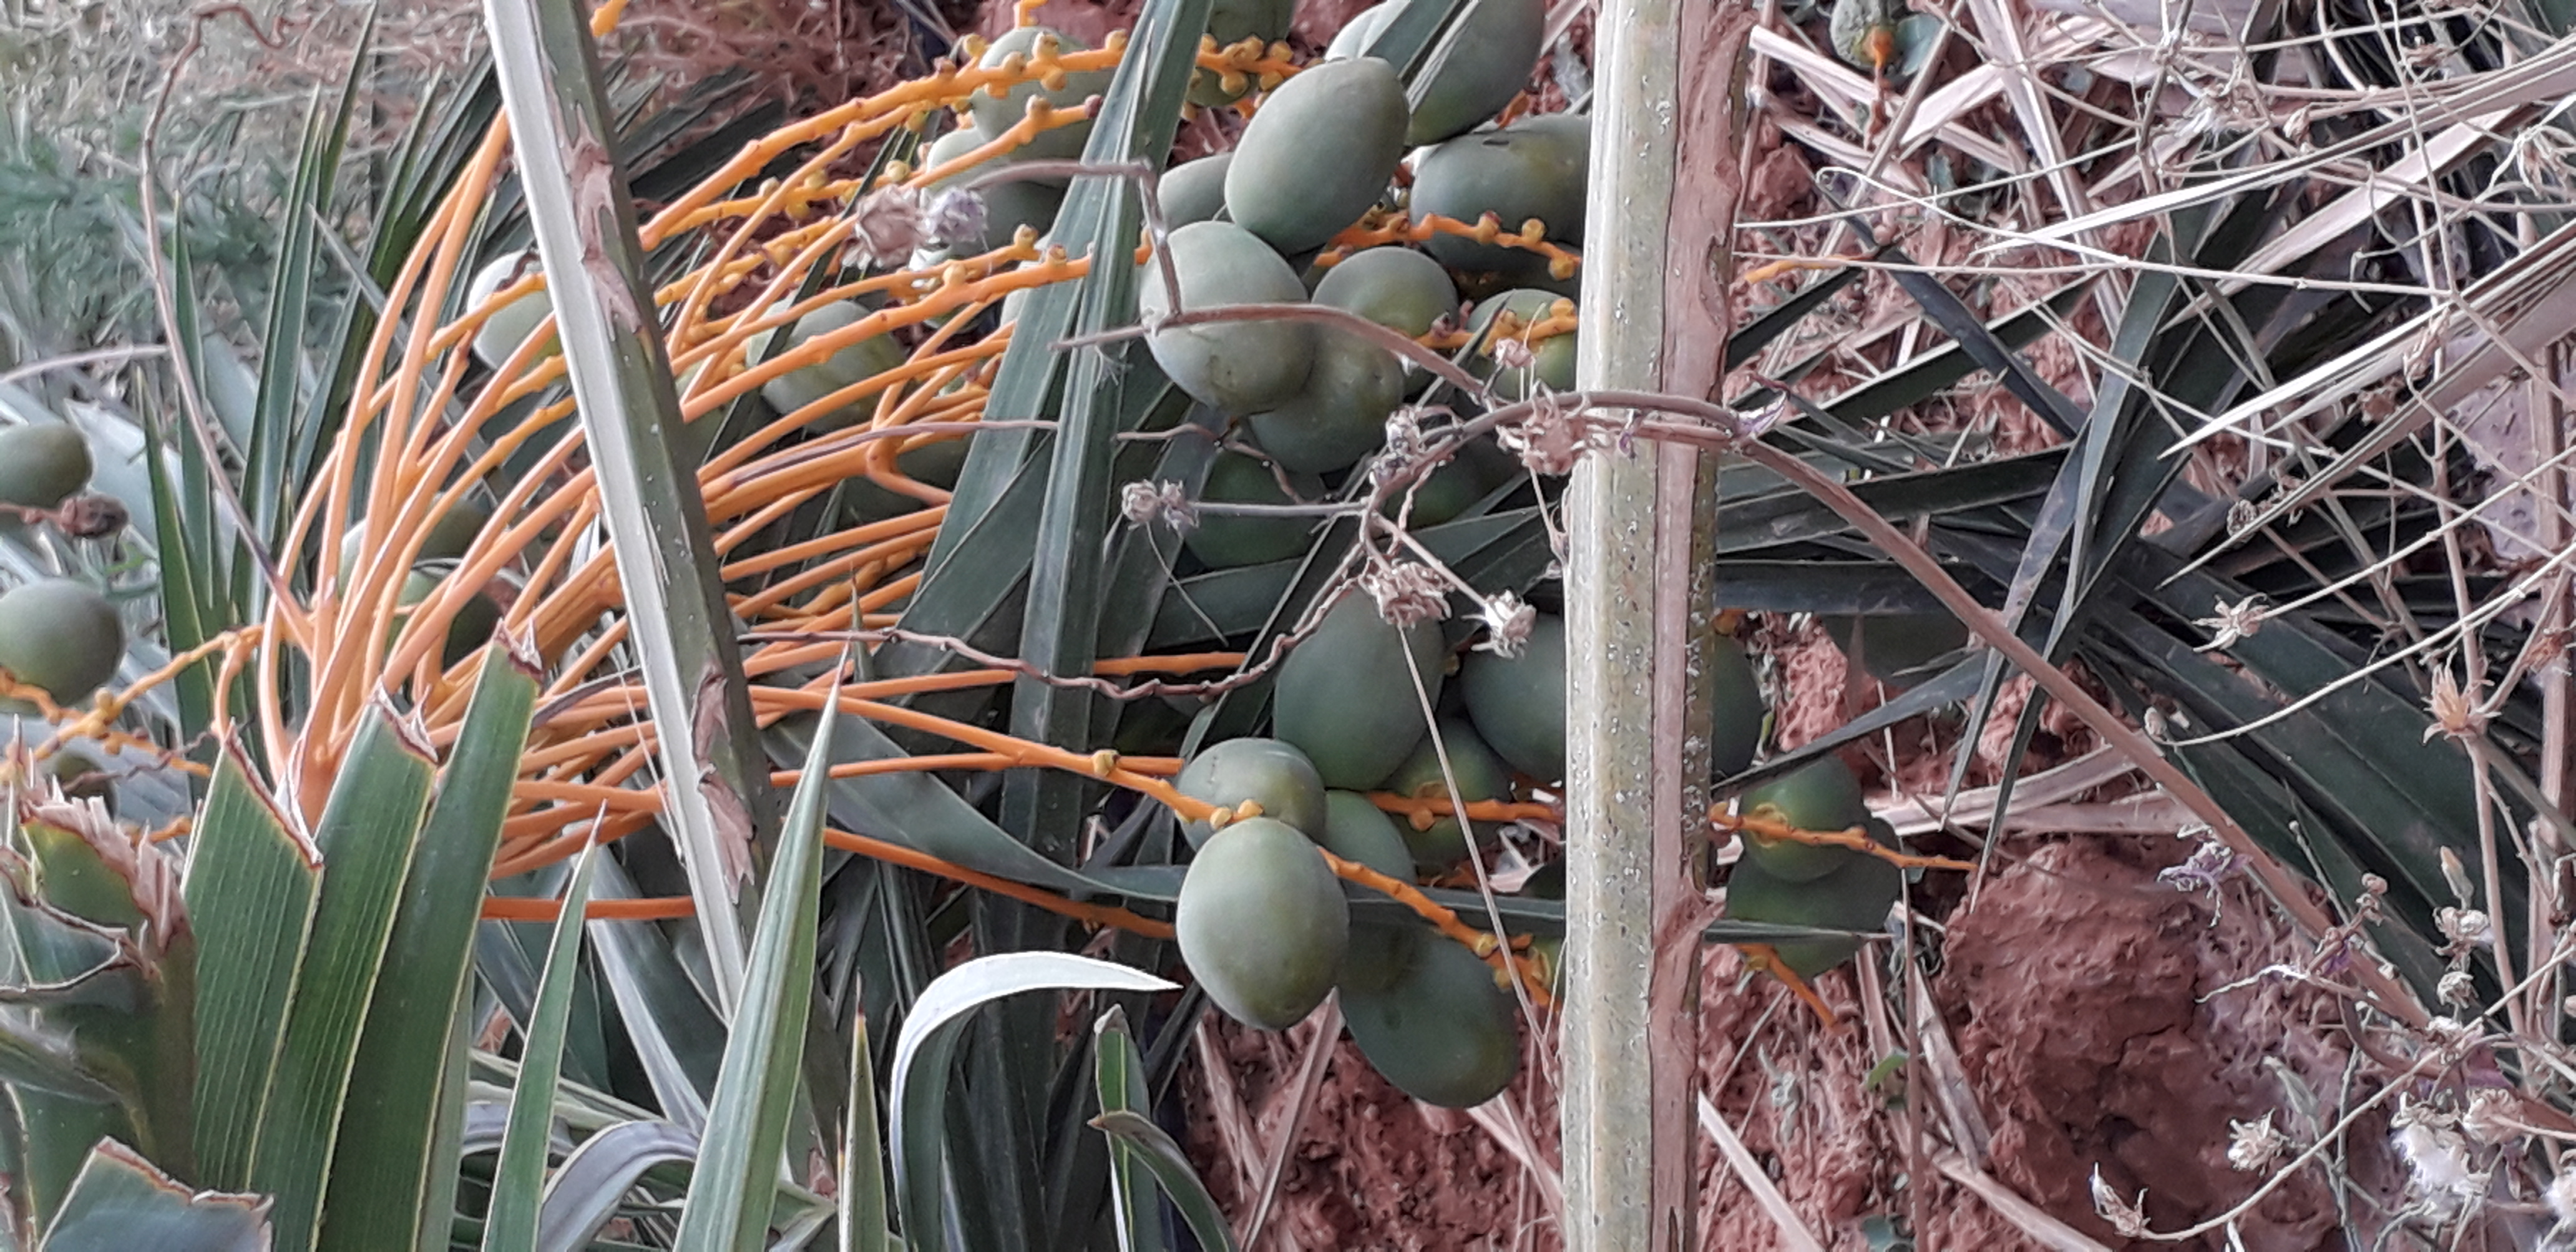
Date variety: Boumajhoul